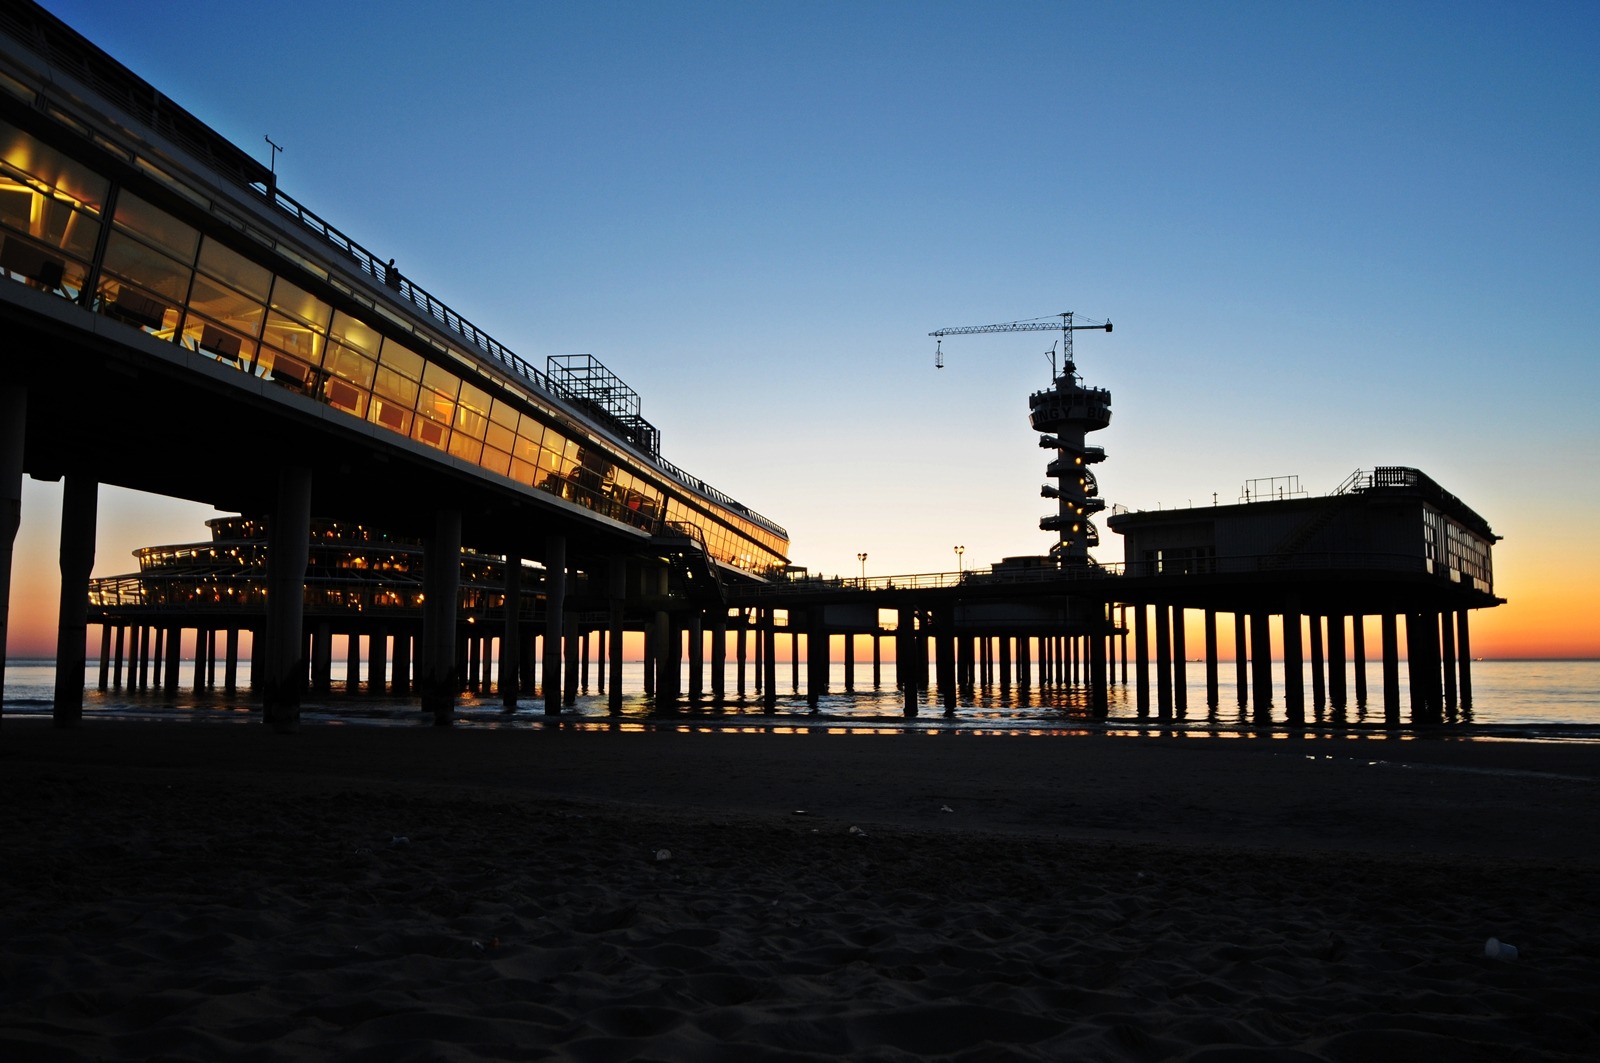
beach, sea, coast, silhouette, light, boardwalk, sunset, night, pier, walkway, cityscape, dusk, evening, reflection, color, shadow